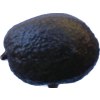
Label: black_avocado